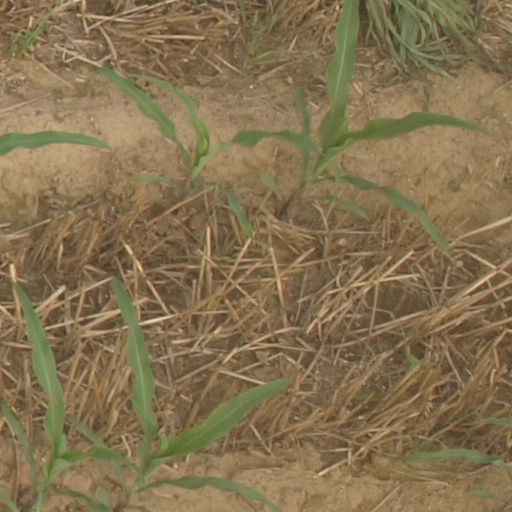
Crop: maize; corn